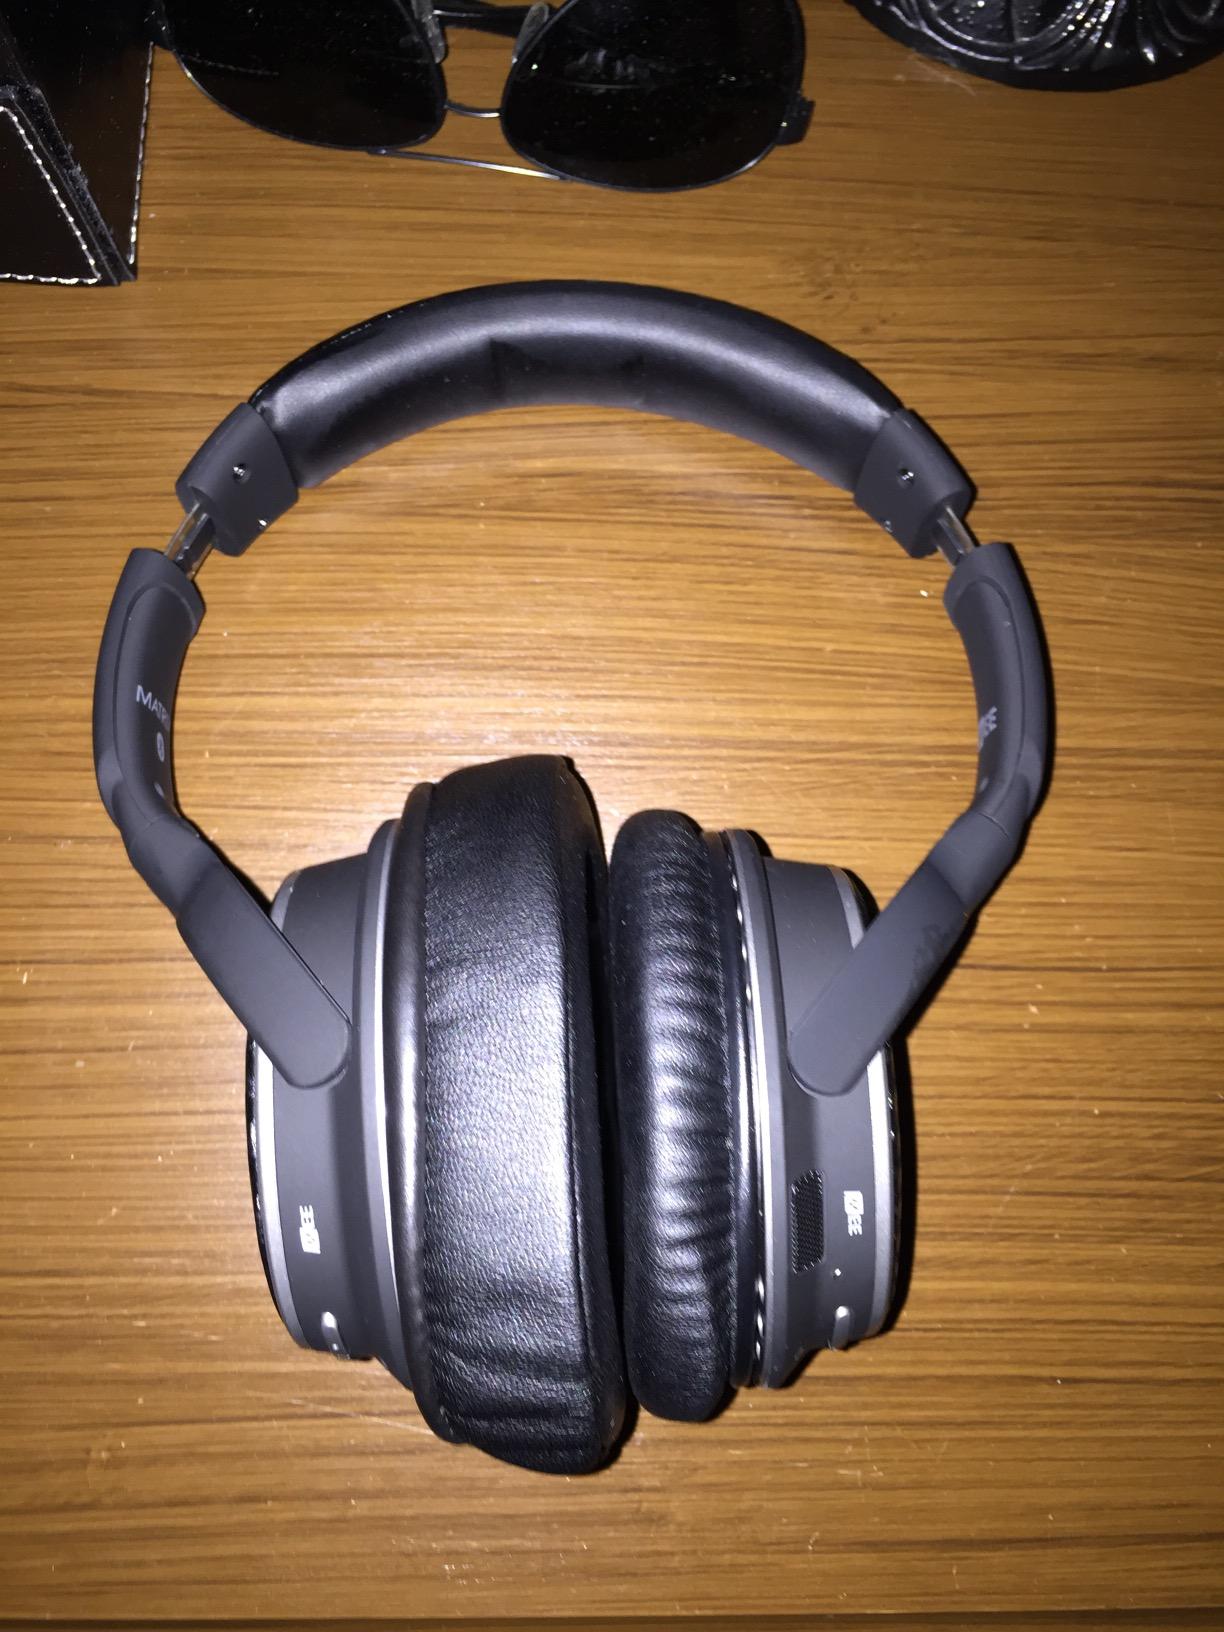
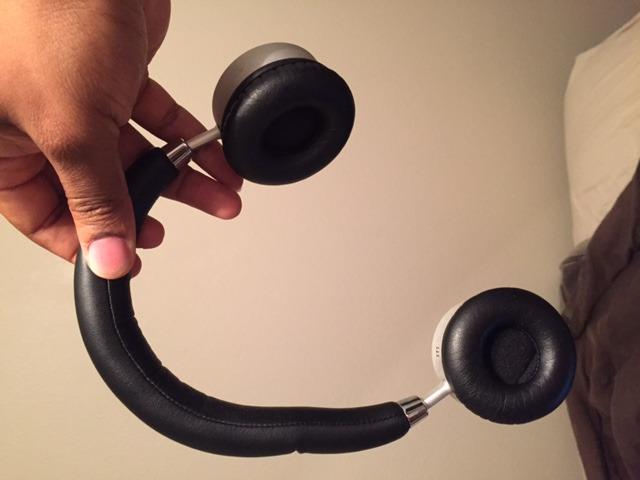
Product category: headphones
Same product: no